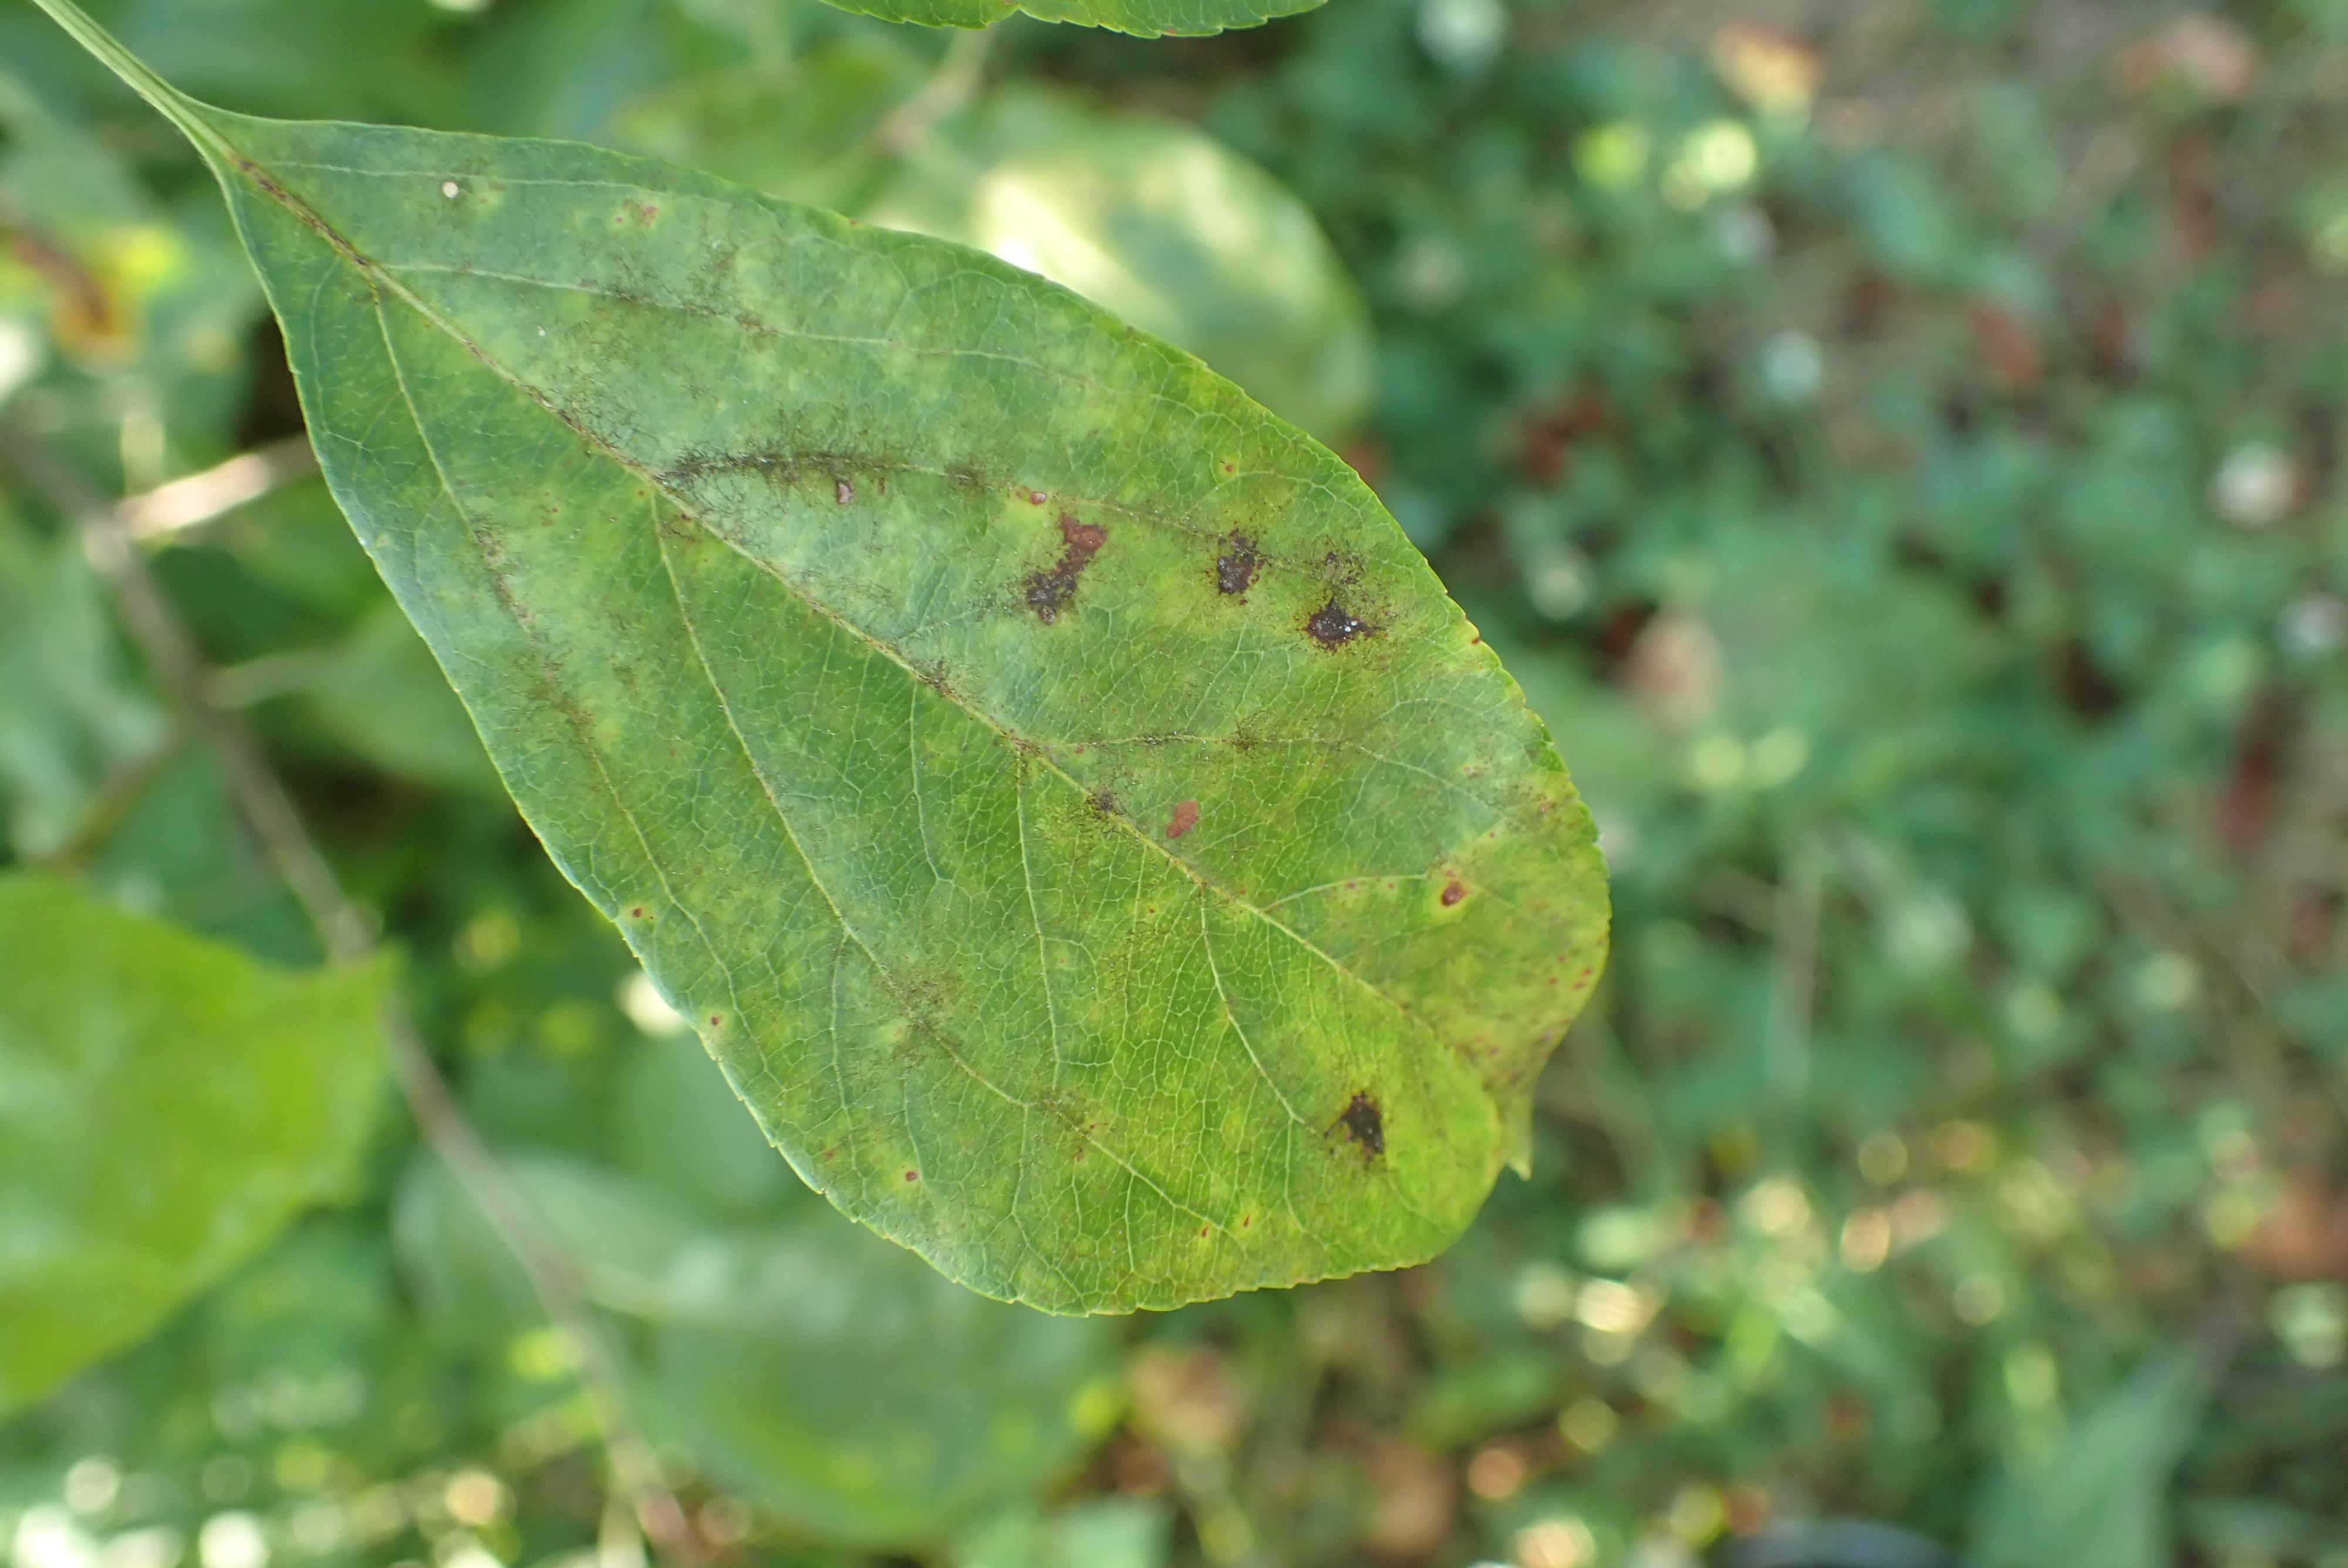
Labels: scab